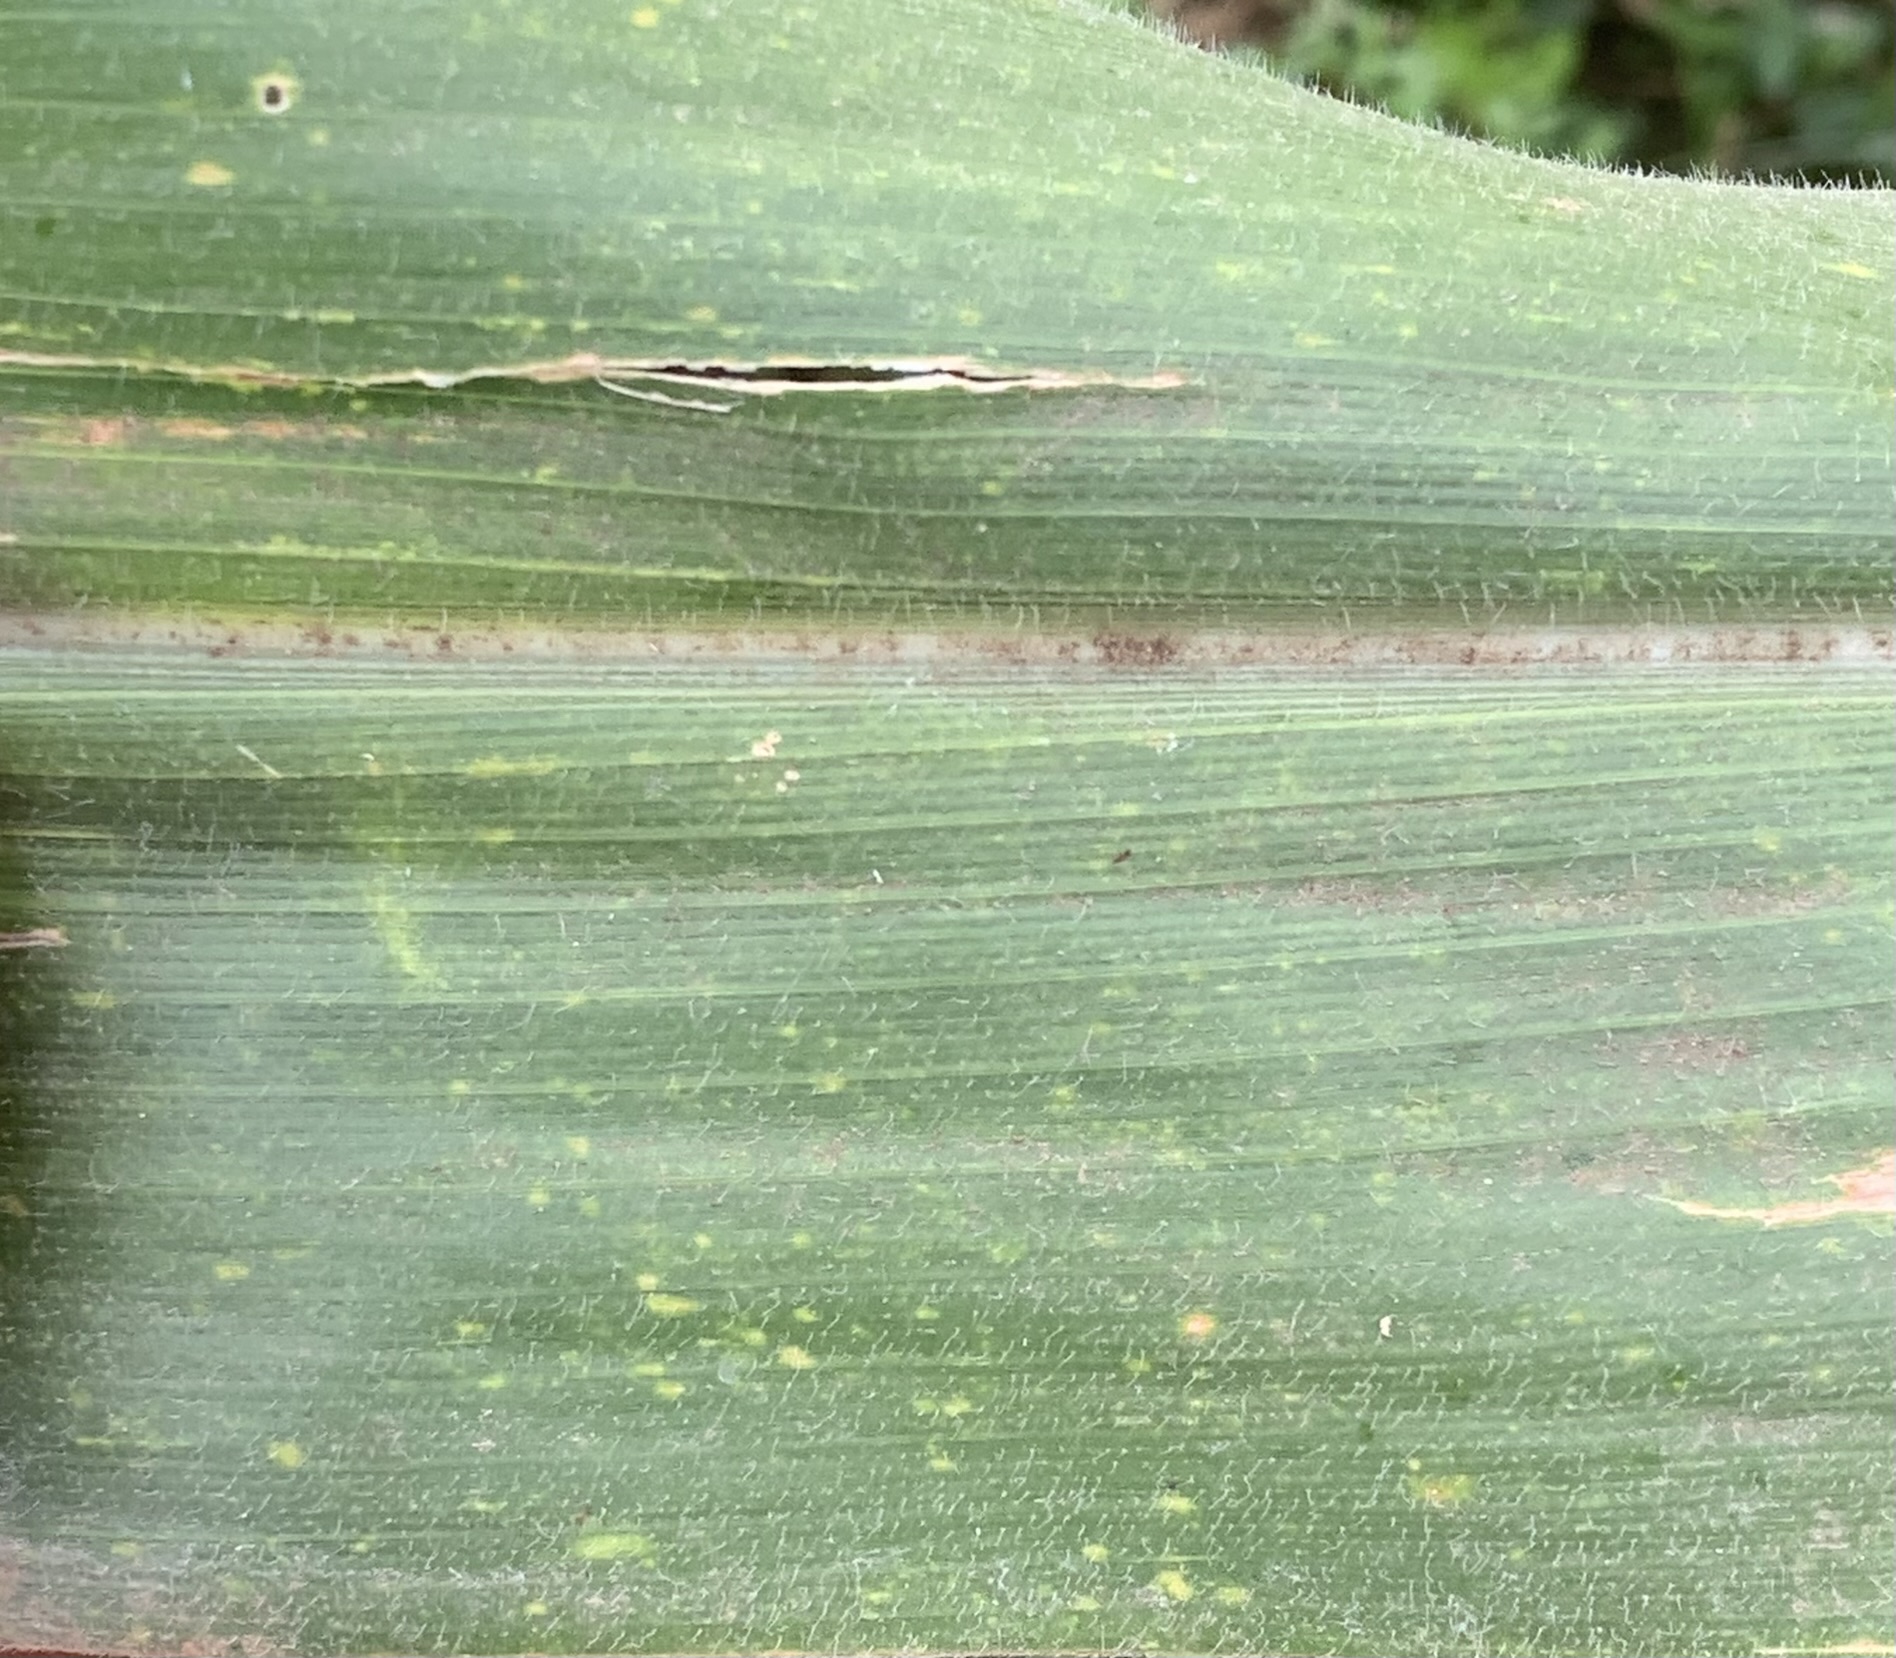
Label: MLN